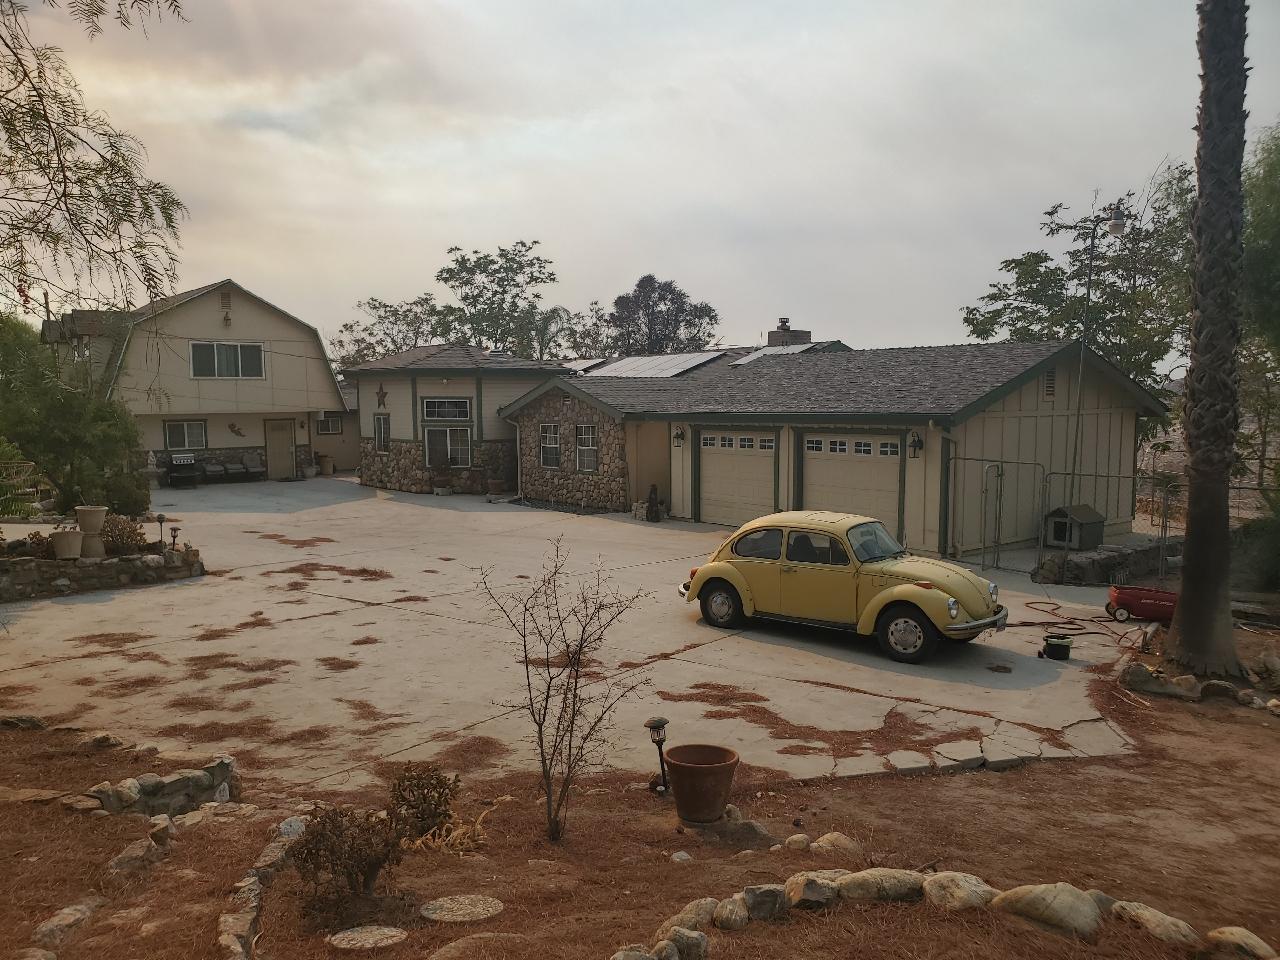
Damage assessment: no_damage